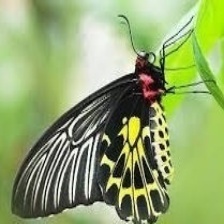
Species: CAIRNS BIRDWING